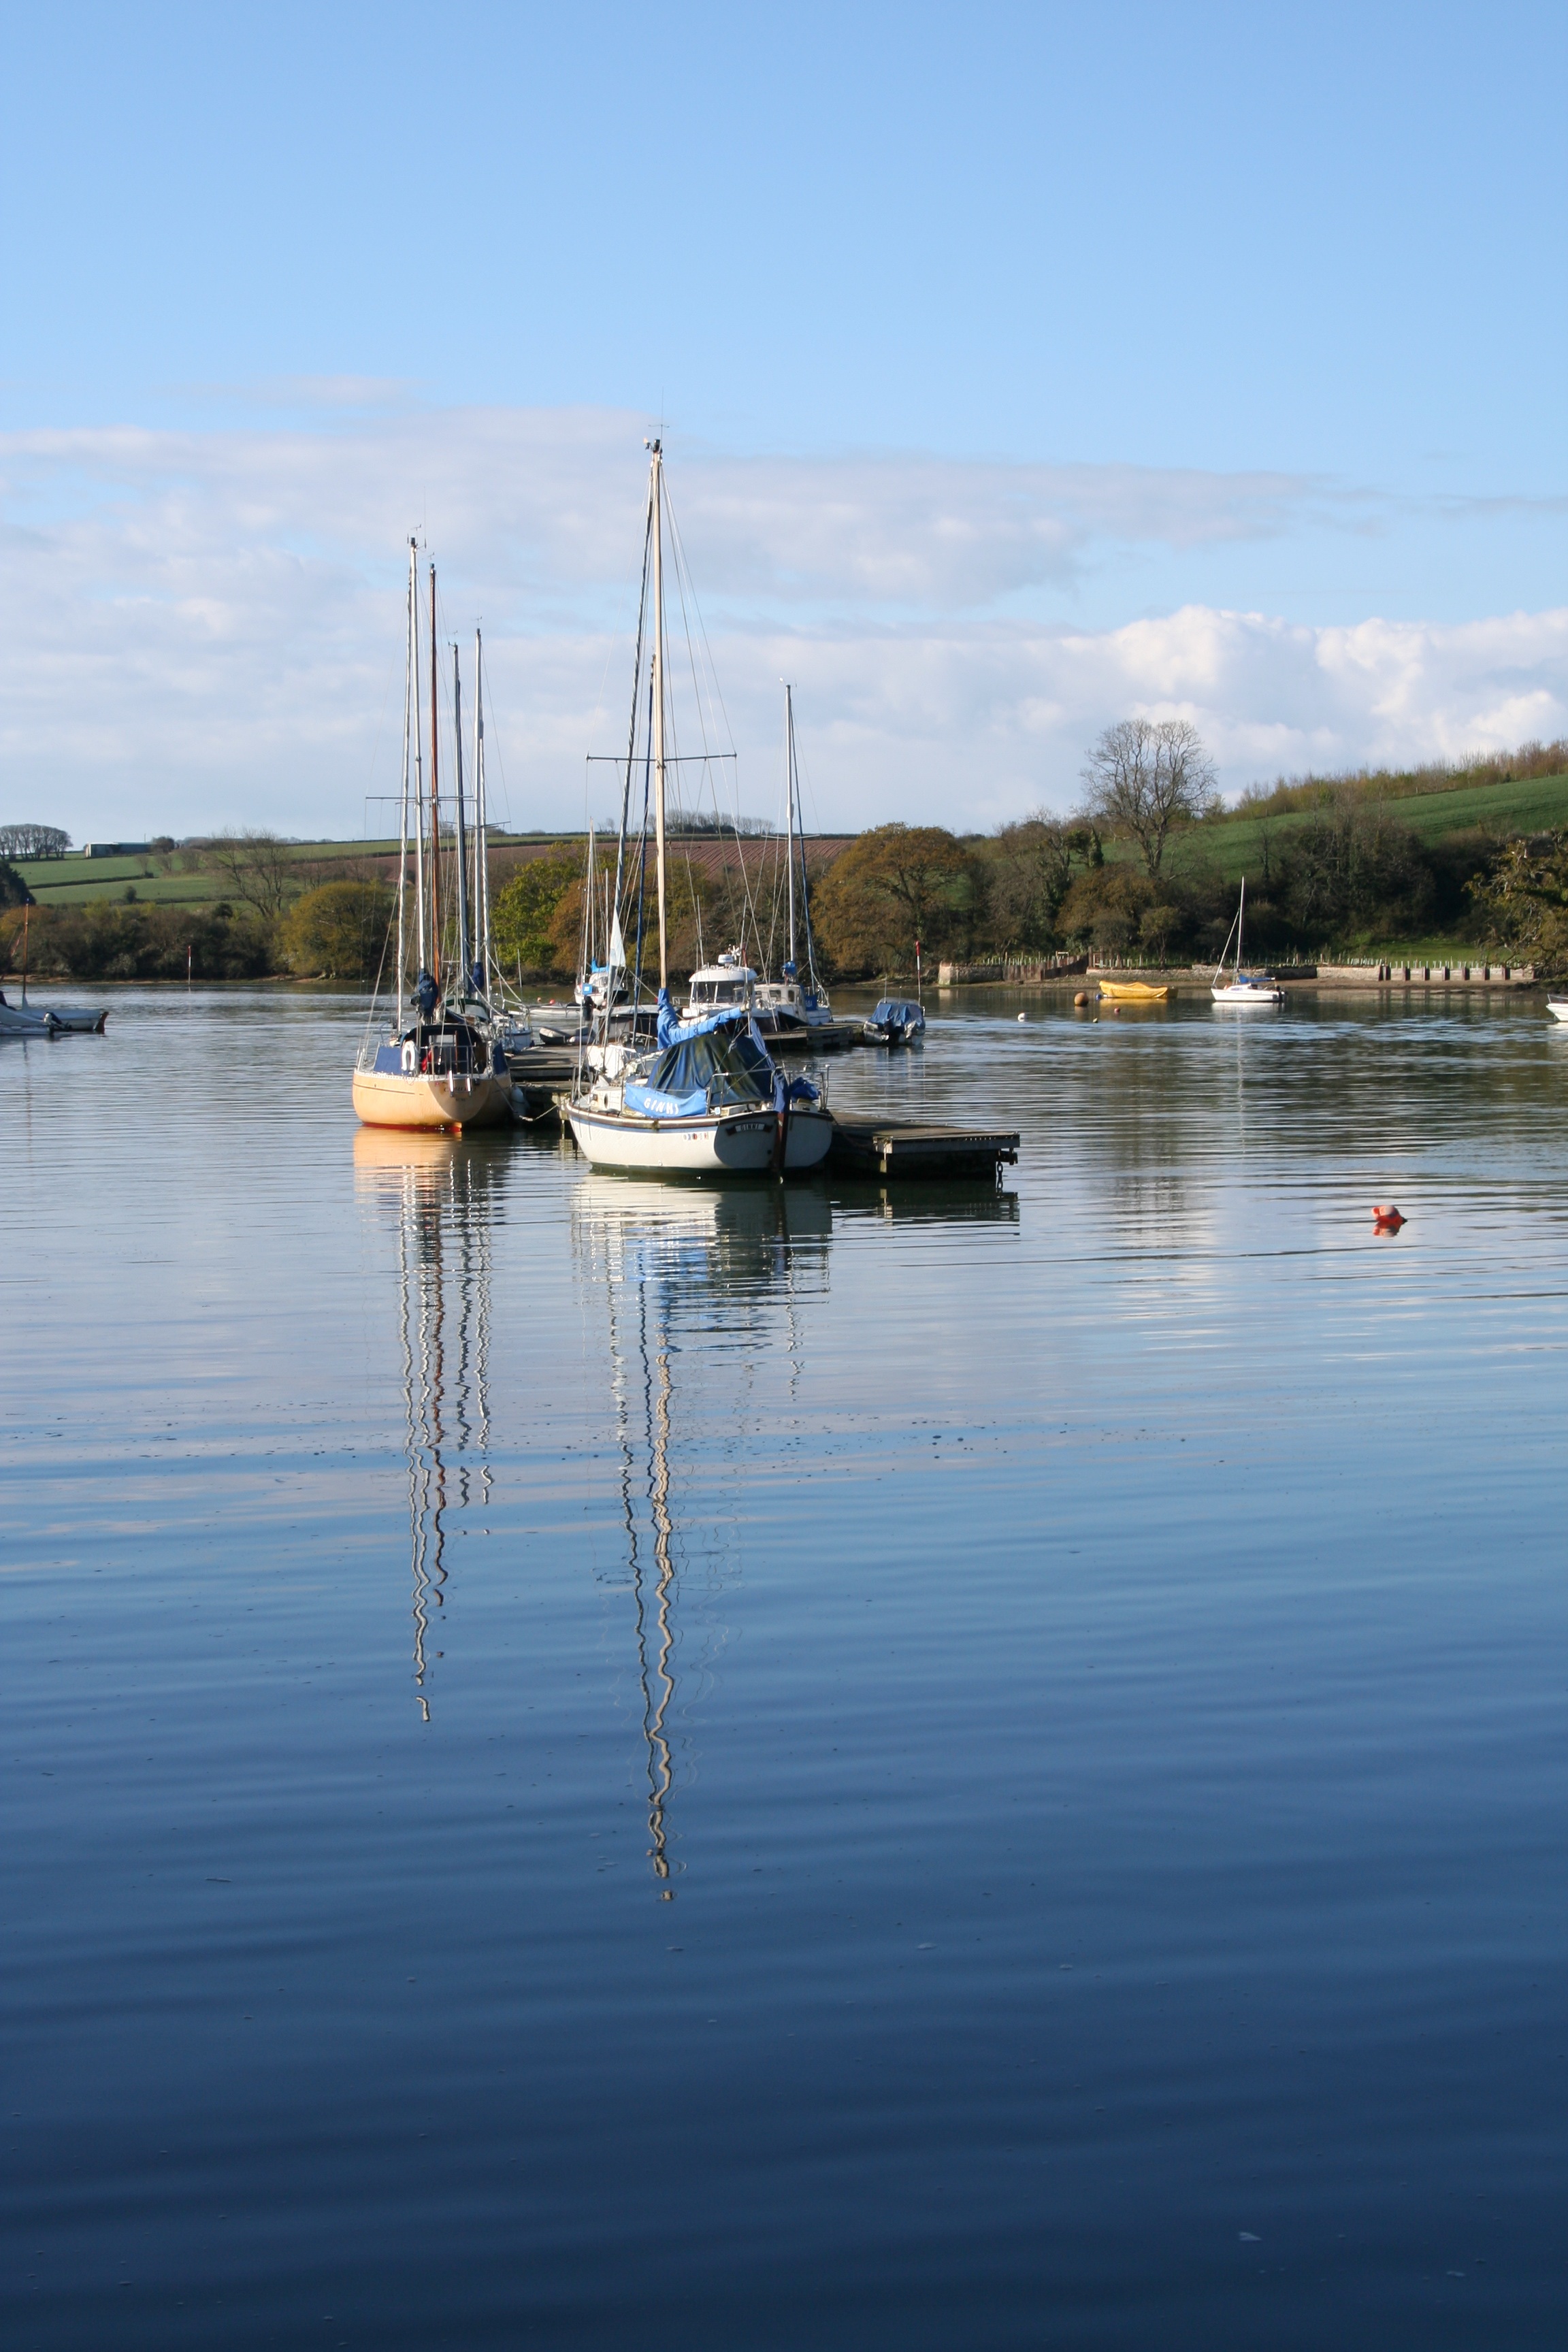
sea, water, dock, boat, lake, reflection, vehicle, mast, bay, harbor, marina, sailboat, nautical, boating, boats, ships, marine, channel, watercraft, sailing ship